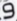
Number: 9